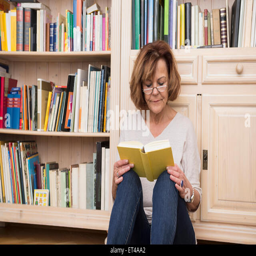
senior woman sitting on the floor in front